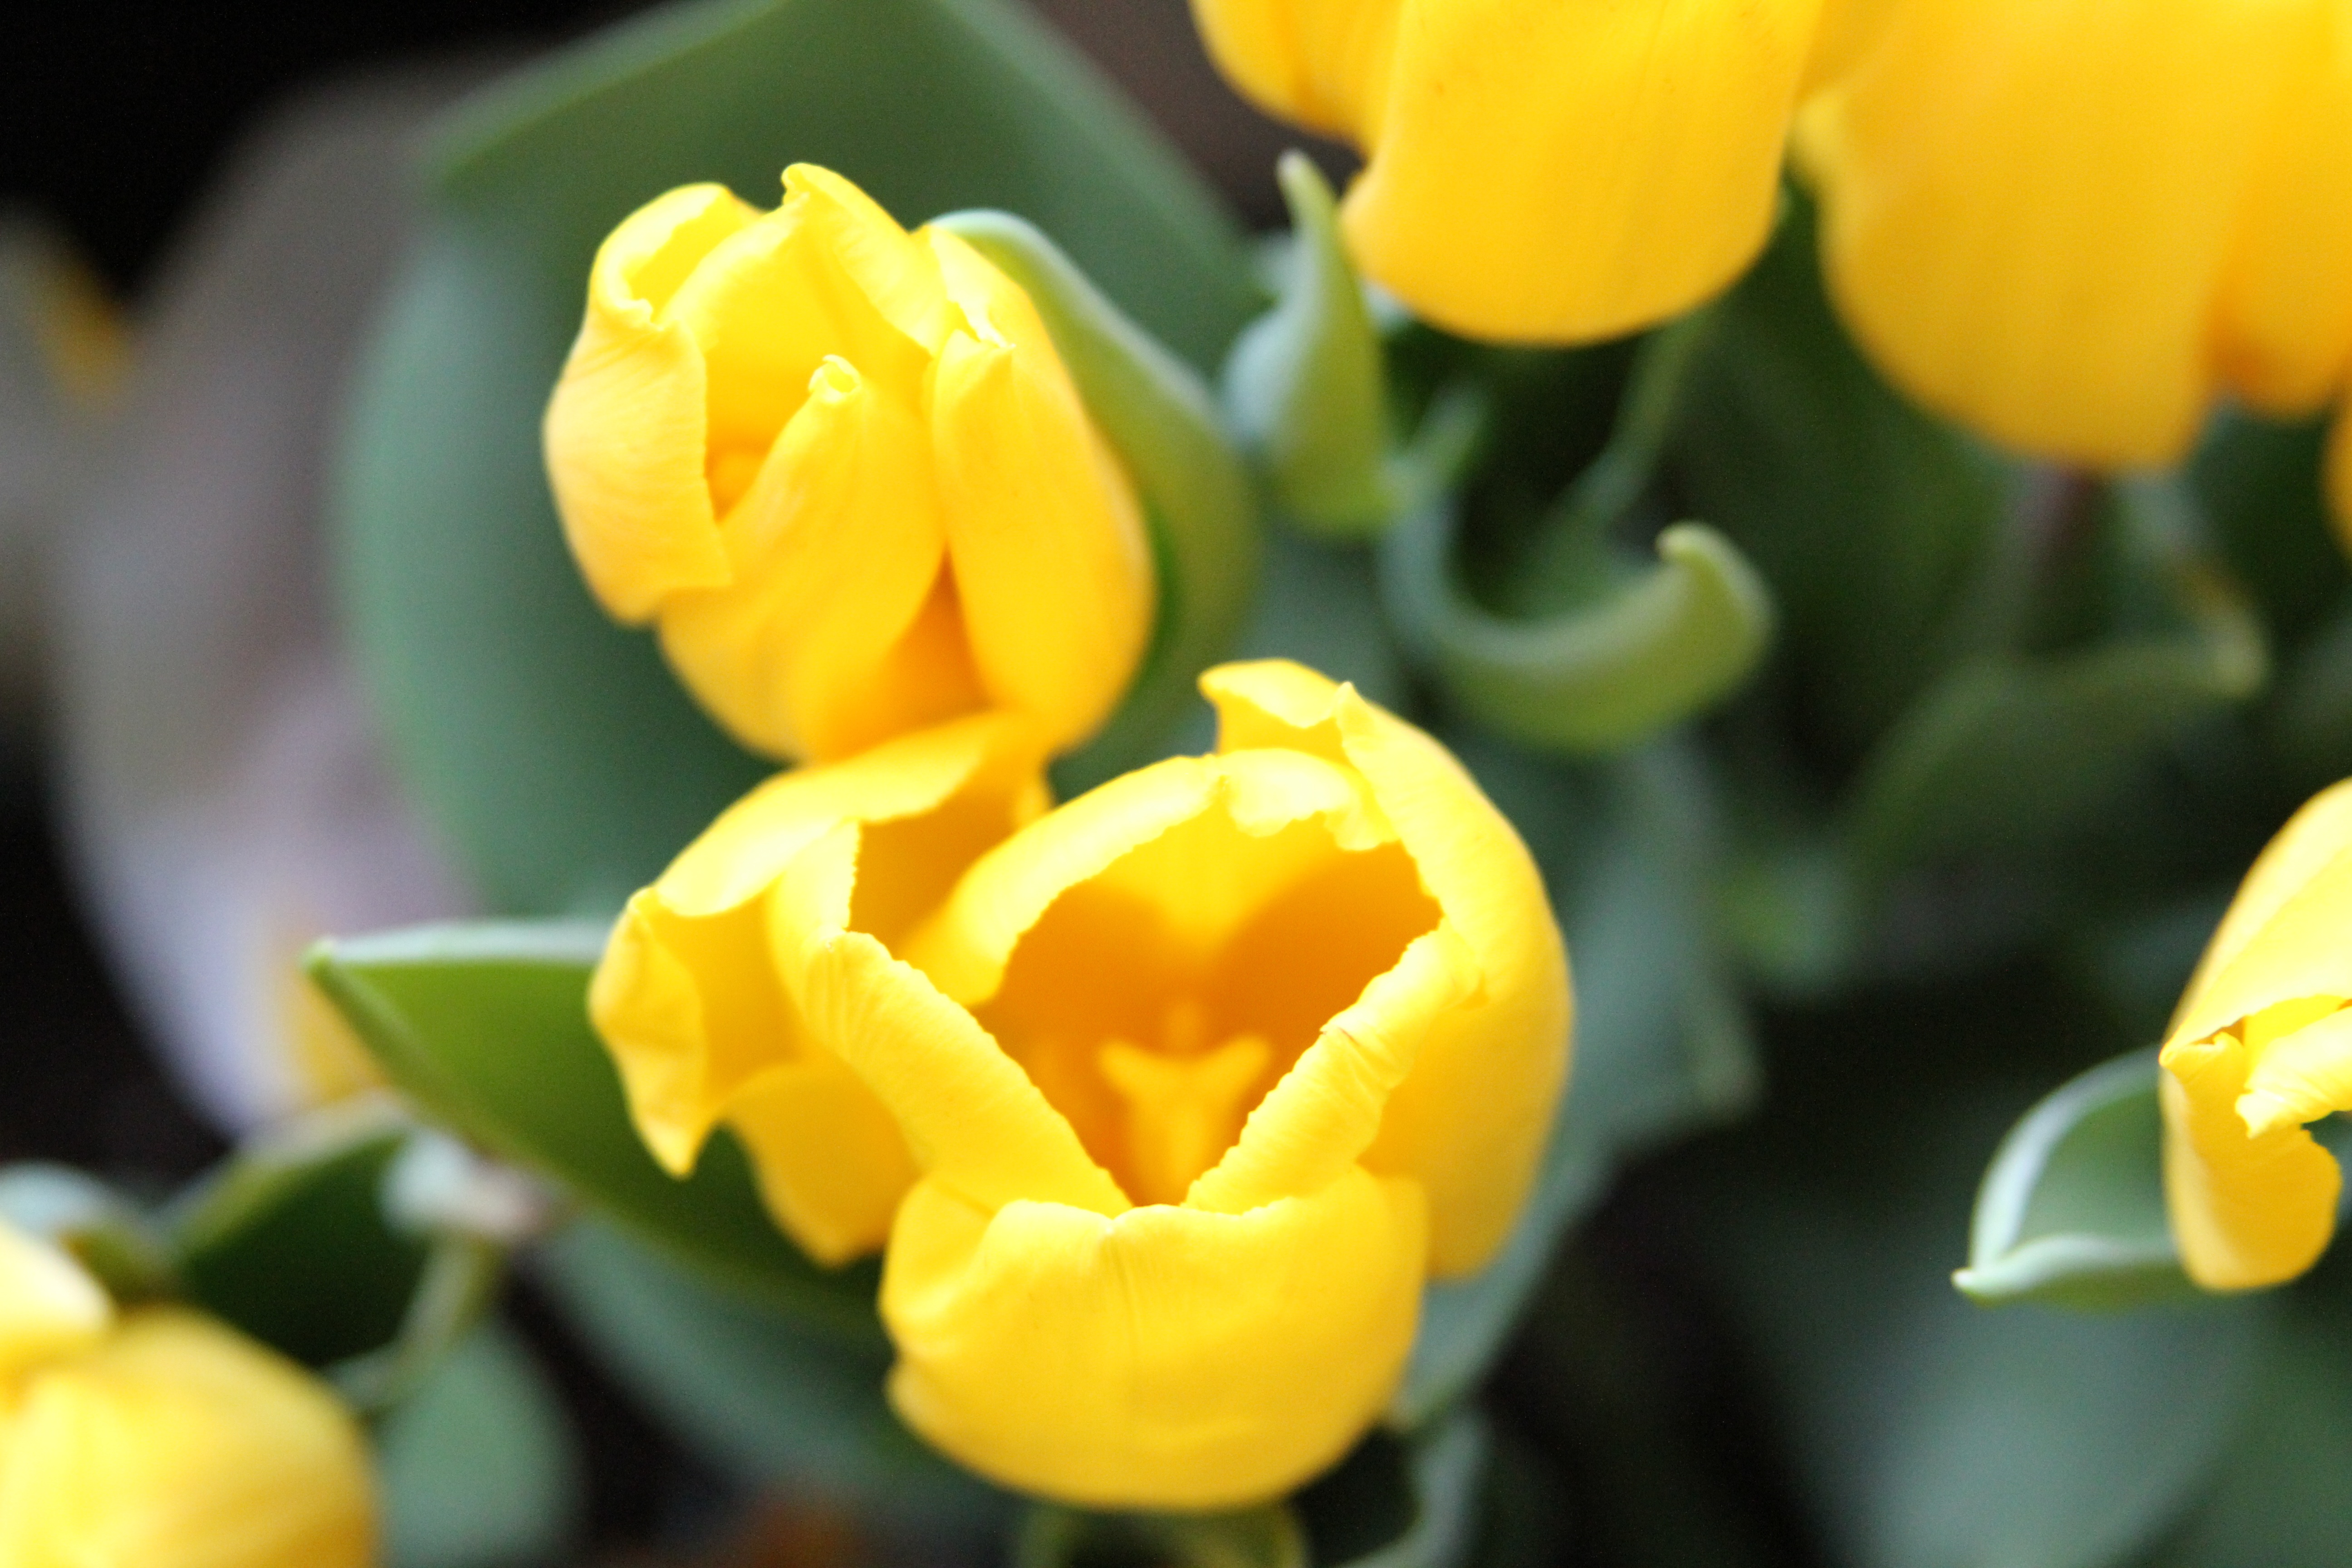
plant, flower, petal, tulip, yellow, flora, macro photography, flowering plant, land plant